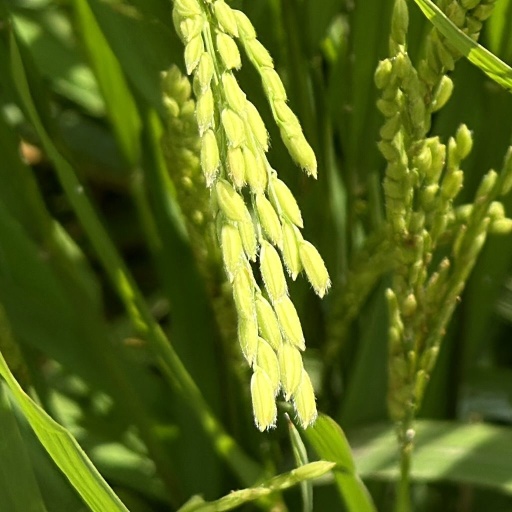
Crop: rice